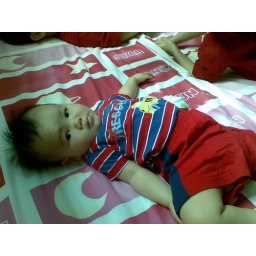
All dress up in red for CNY